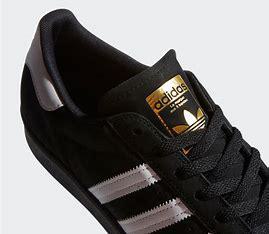
Brand: adidas
Model: Superstar Skate